Michel de Castelnau

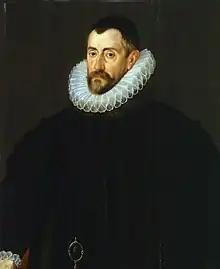
Francis Walsingham was able to monitor Castelnau's correspondence

In London, Castelnau de Mauvissière resided at Salisbury Court near Fleet Street or Butcher Row near the Strand. Mary, Queen of Scots, sent letters to him from captivity at Sheffield Manor and Castle. He presented her letters to Elizabeth I. Castelnau's wife, Marie, sent Mary clothes, and helped to find women to join her household. Mary called her ""ma commère"", meaning her namesake. Mary regarded Castelnau's daughter as her godchild and "mignonne". She sent her a jewel which had been a present to her from Henry II of France.